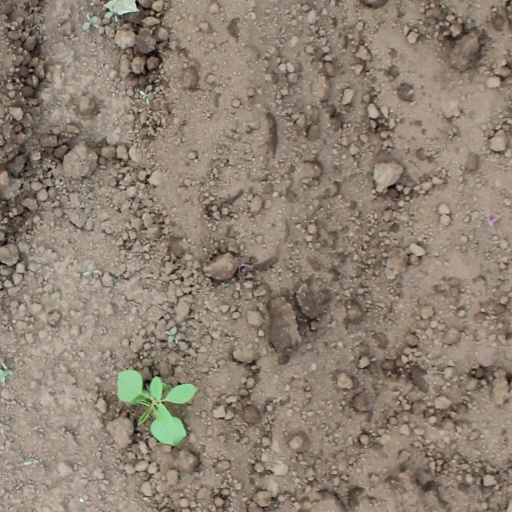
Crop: soybean